H2O: Footprints in the Sand

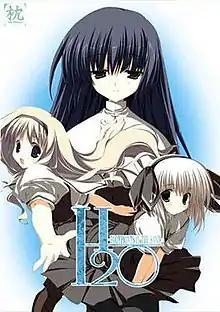
"HO" original visual novel cover. Depicted are the three heroines (from left to right): Hinata, Hayami, and Otoha.

HO: Footprints in the Sand is a Japanese adult visual novel by Makura that was released on June 23, 2006 for Windows as a DVD; a version playable on the PlayStation 2 under the title "HO +" followed on April 24, 2008 with adult content removed and added scenarios and graphics not seen in the original release. "HO" is Makura's first game; a sequel named "Root After and Another" was later produced in October 2007. The gameplay in "HO" follows a plot line that offers predetermined scenarios with courses of interaction, and focuses on the appeal of the three female main characters. There are two modes of gameplay, the Blindness Effect and Normal Effect, where the former plays on the fact that the protagonist is blind, and the latter mode removes the added element of gameplay the Blindness Effect has. The story is broken into three parts: the original introduction and meeting, following by a separation and reunion, and finally ending with the protagonist choosing one of the girls and spending the rest of the game with her.